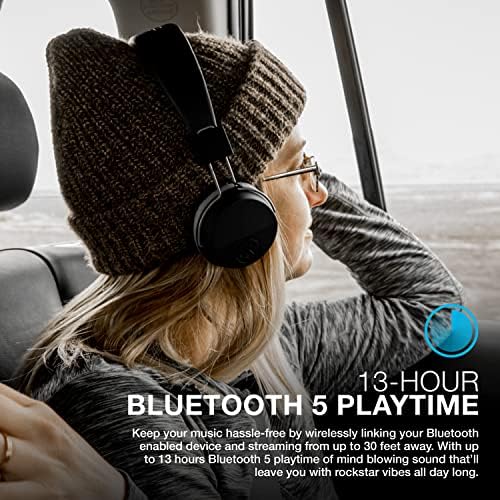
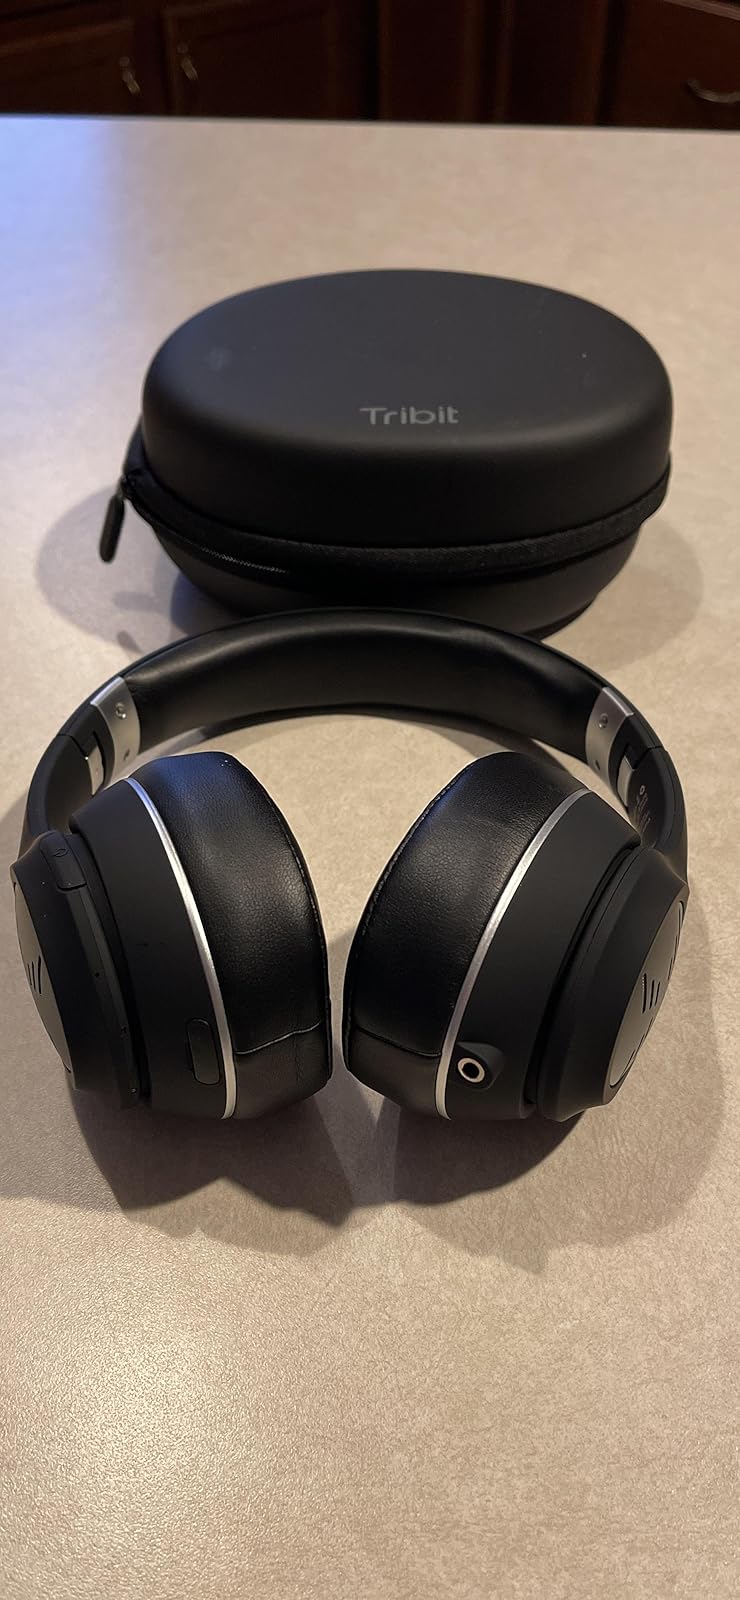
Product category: headphones
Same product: no